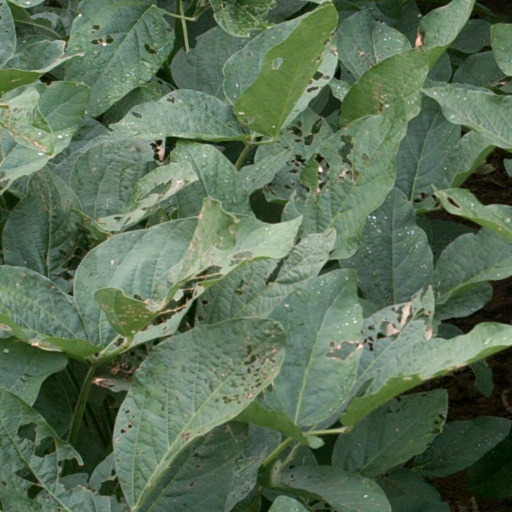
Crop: soybean